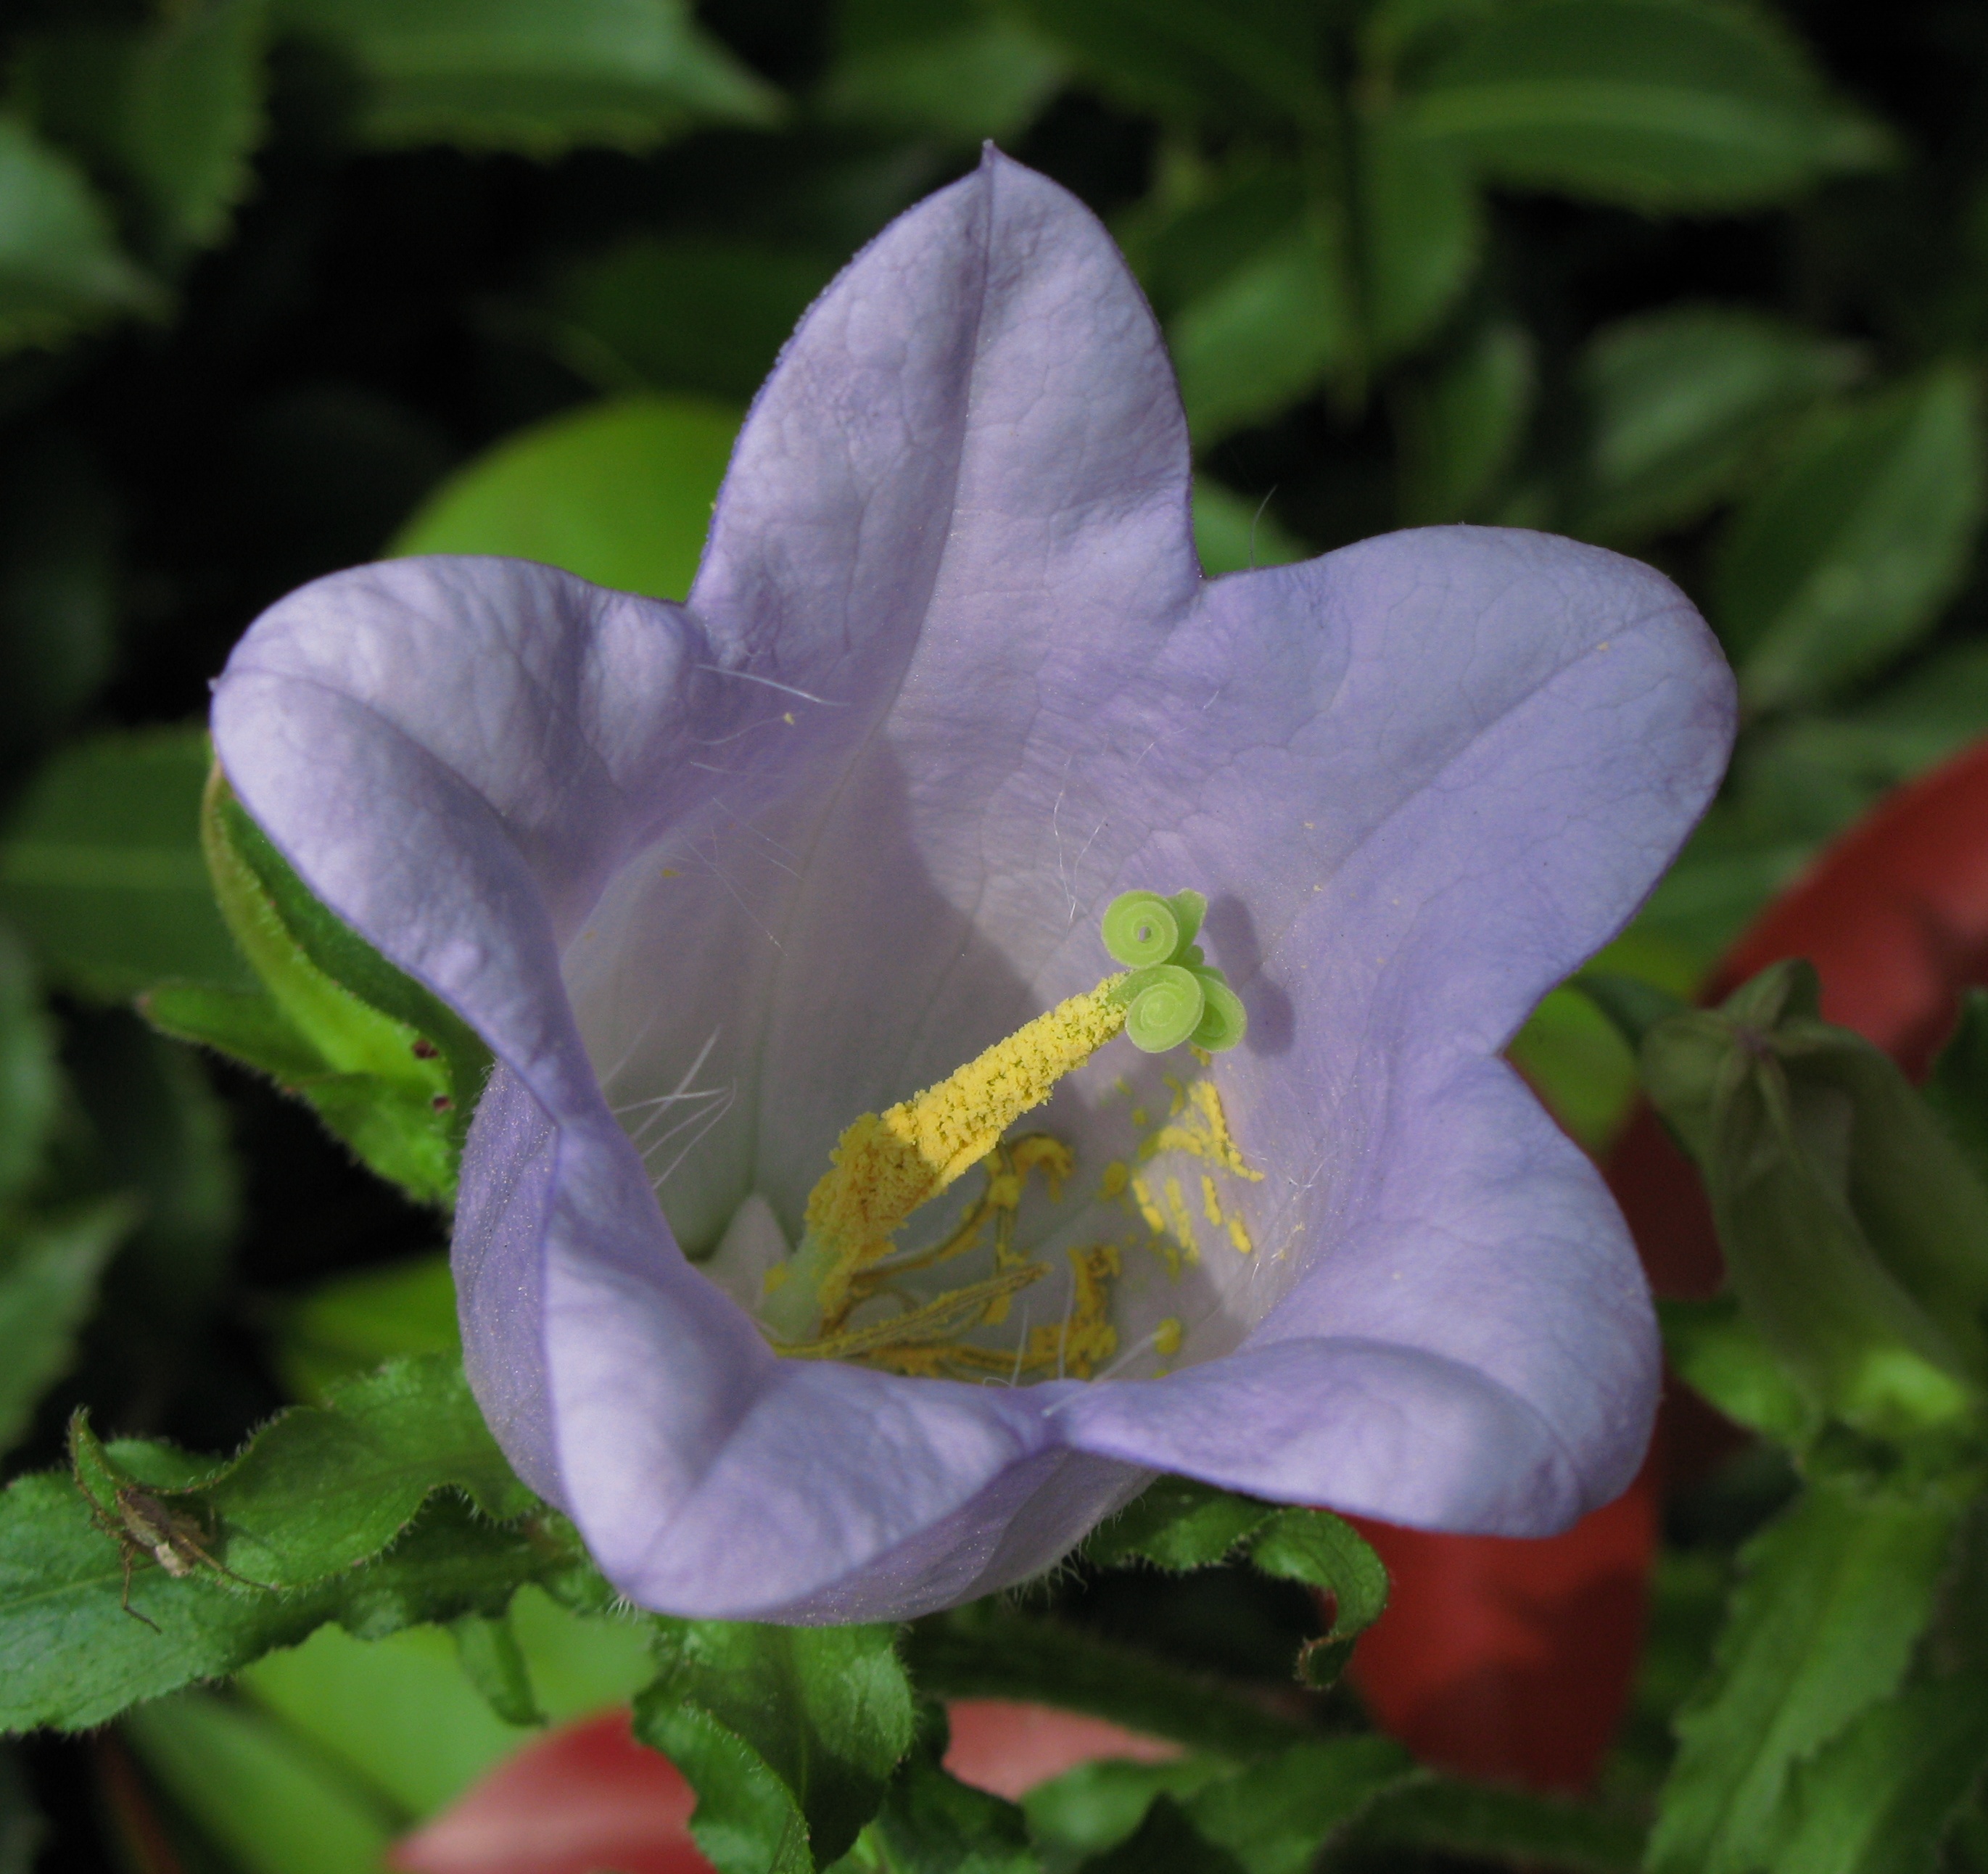
plant, flower, purple, petal, high, botany, flora, wildflower, hires, medium, hi, res, g7, campanula, macro photography, flowering plant, bellflower family, land plant